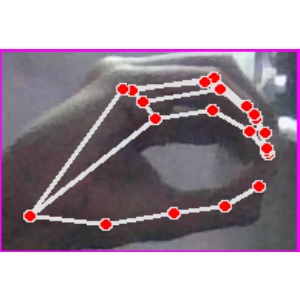
अक्षर: ठ